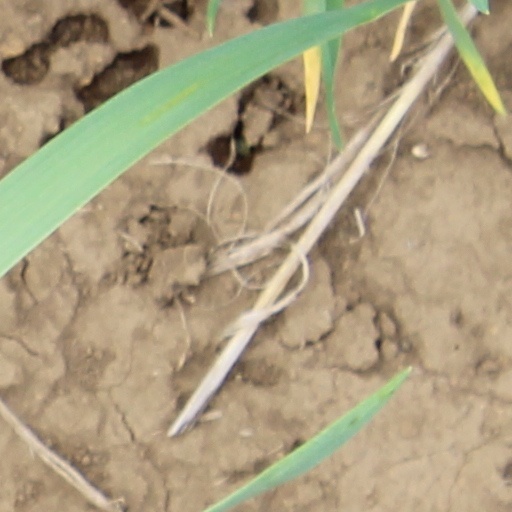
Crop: wheat